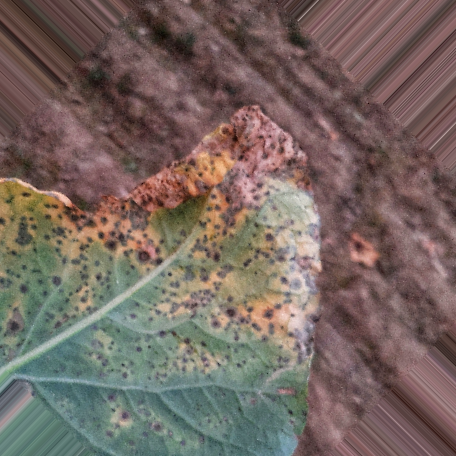
Label: Downy Mildew